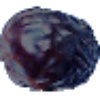
Label: Dates 1